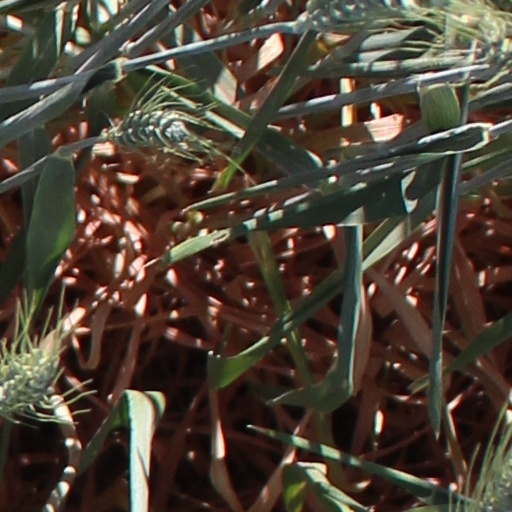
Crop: wheat